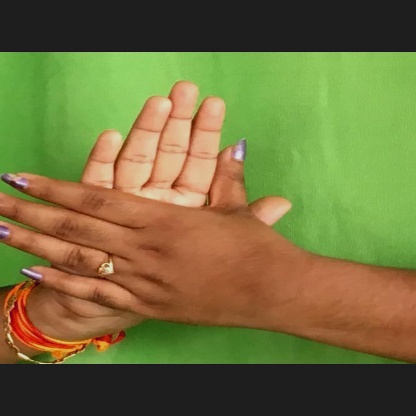
Mudra: Chakra